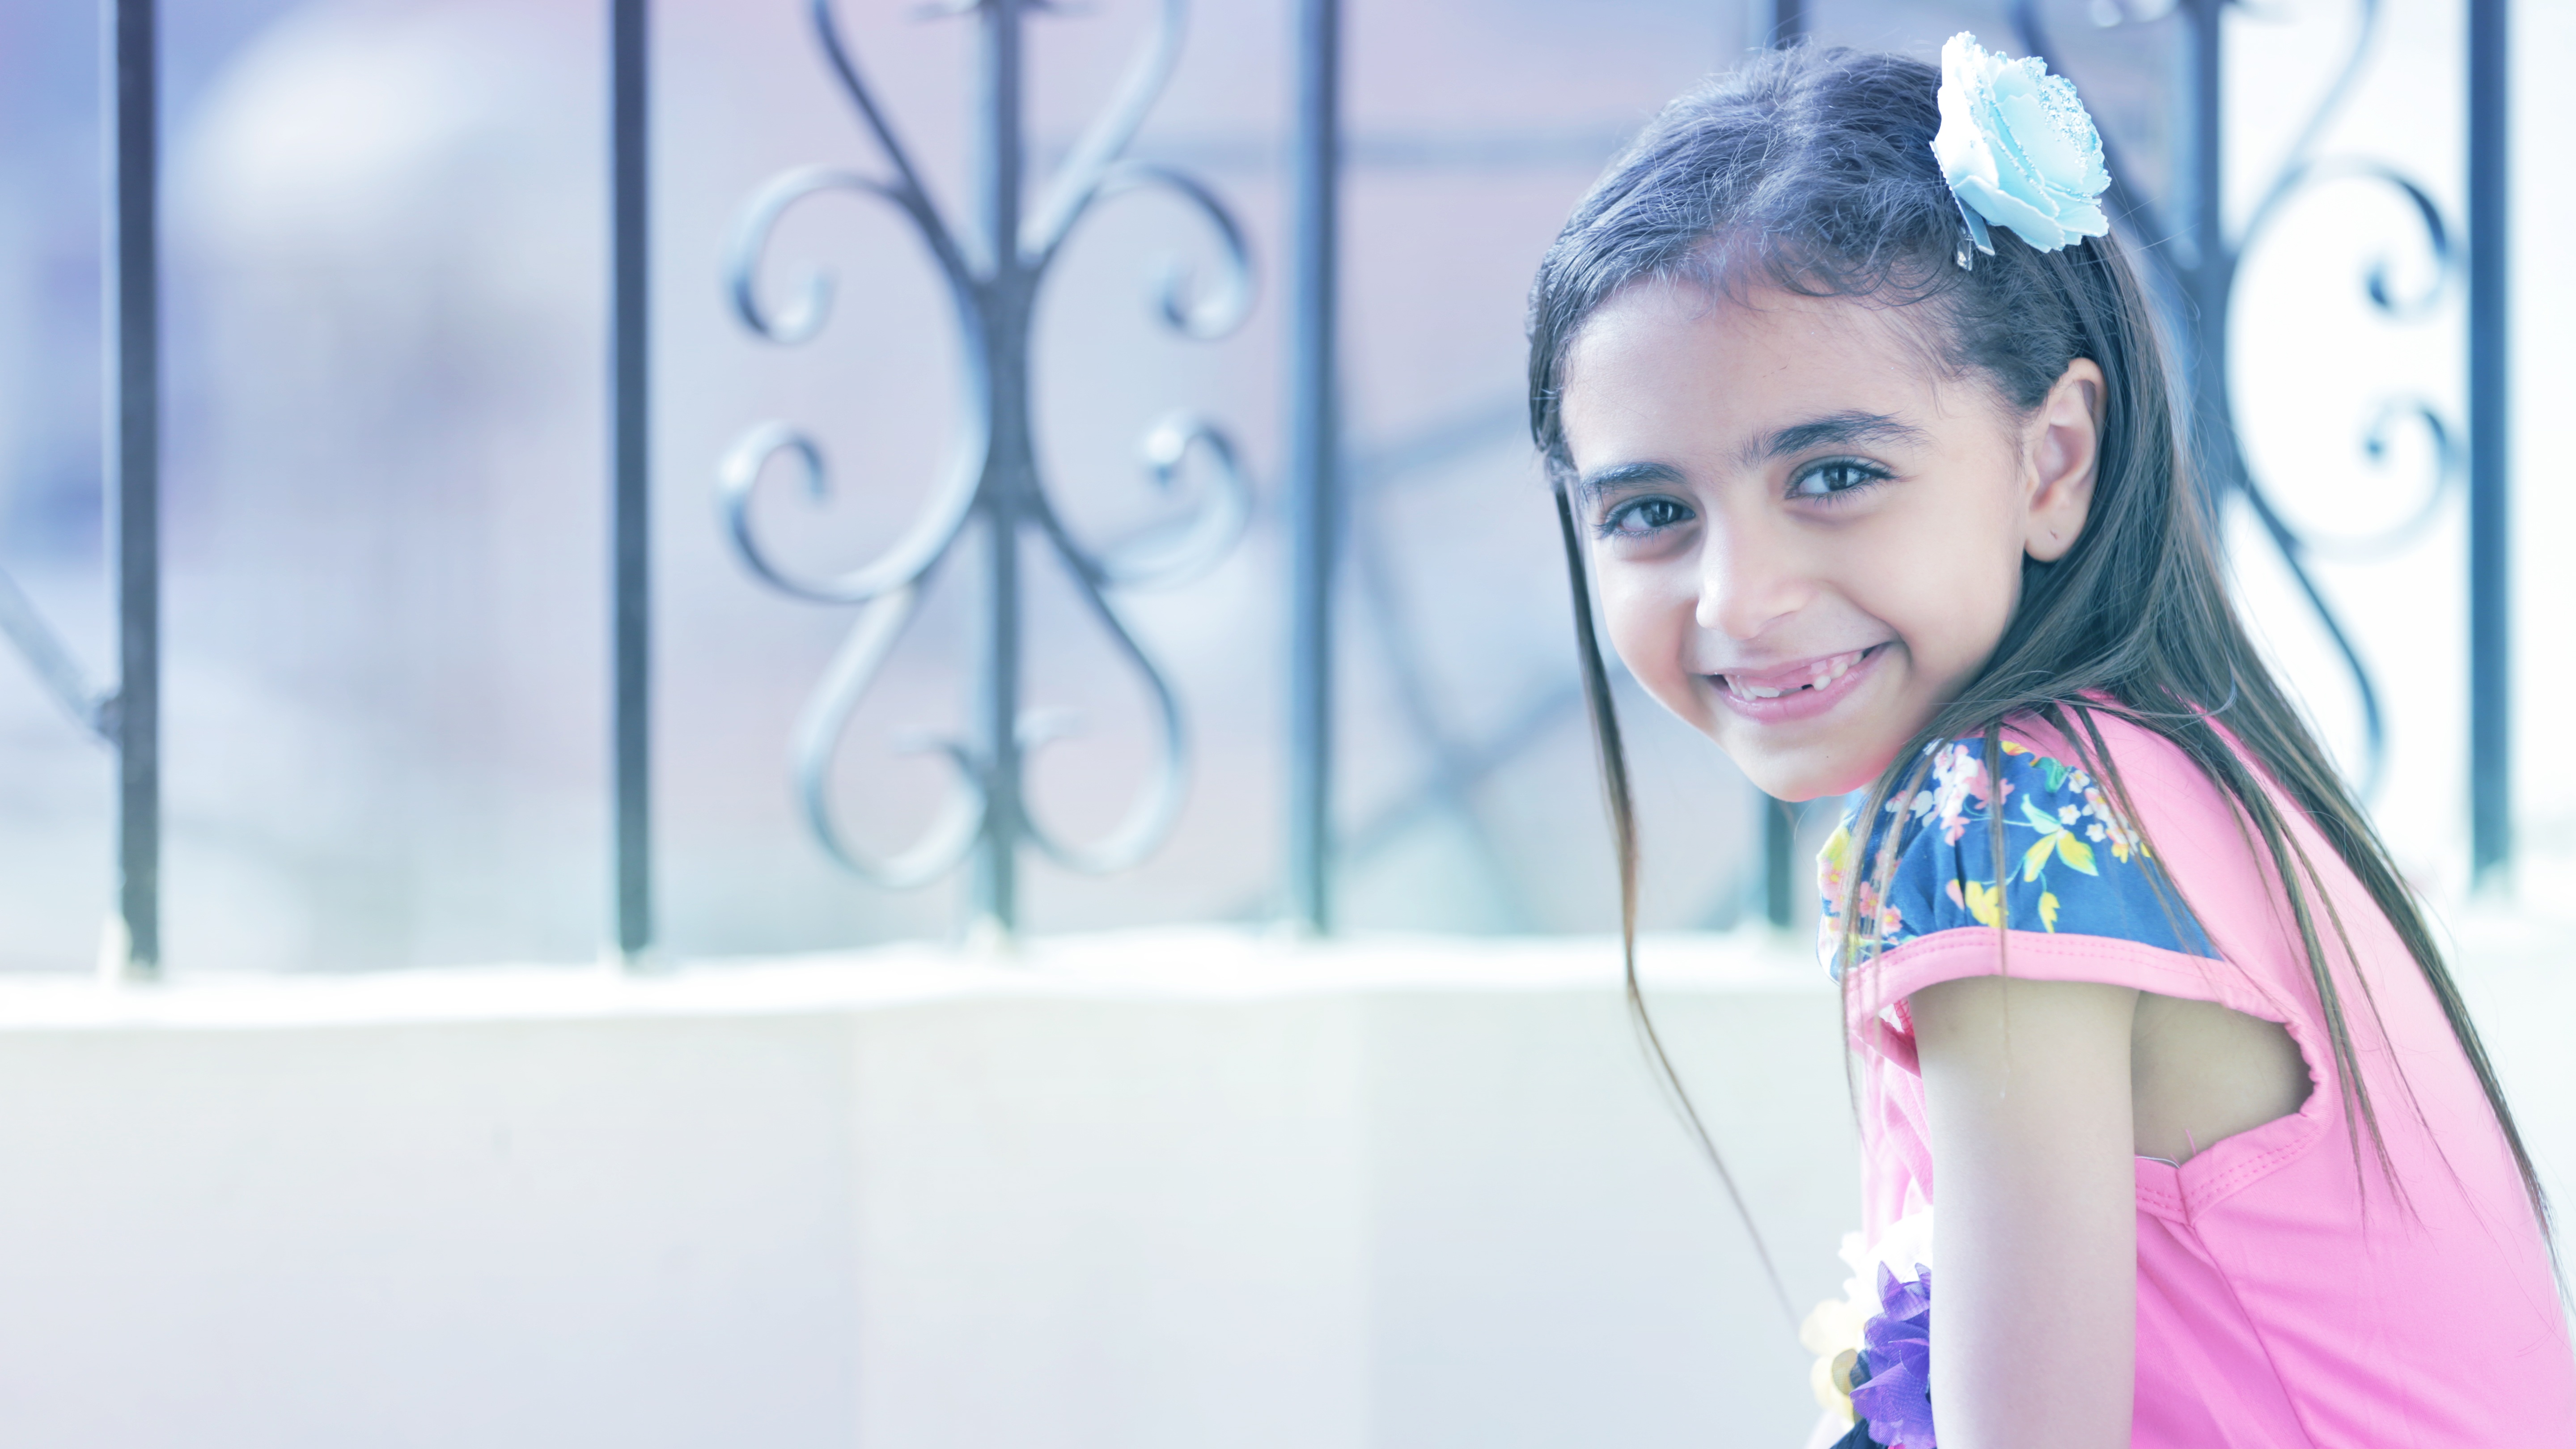
blue, egypt, beauty, egyptian, photo shoot, baby girl